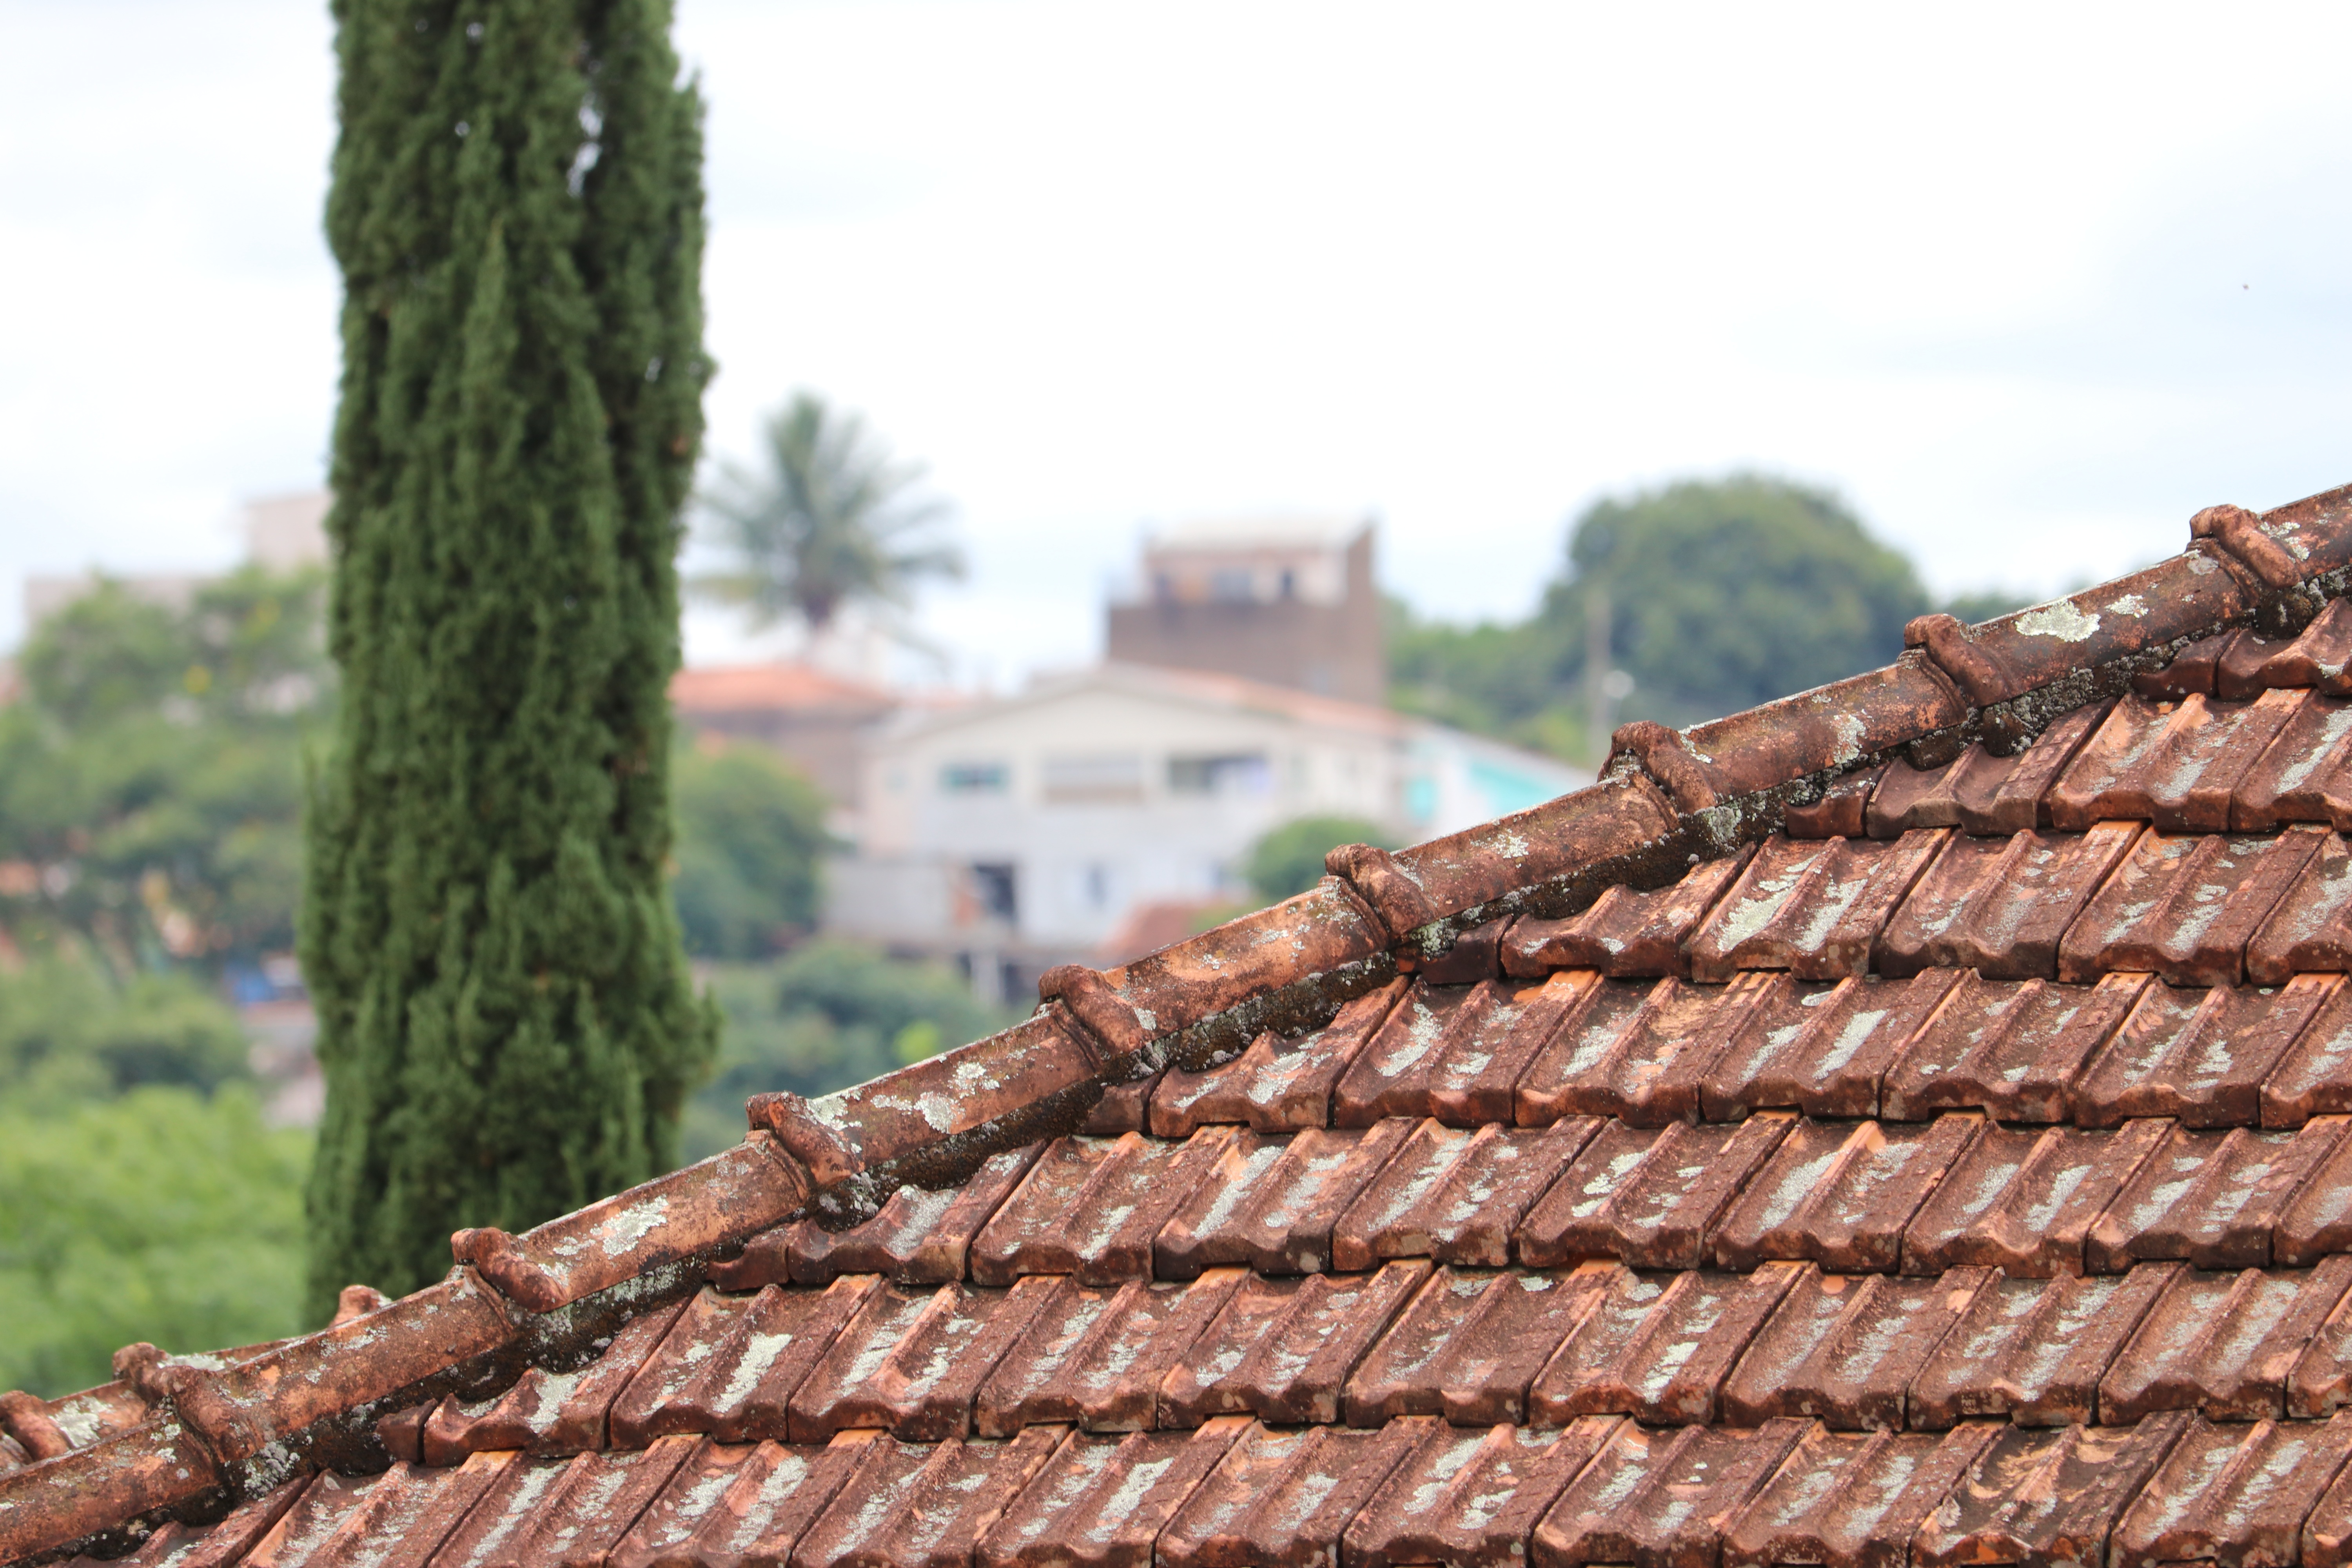
tree, rock, wood, roof, wall, soil, material, outdoor structure